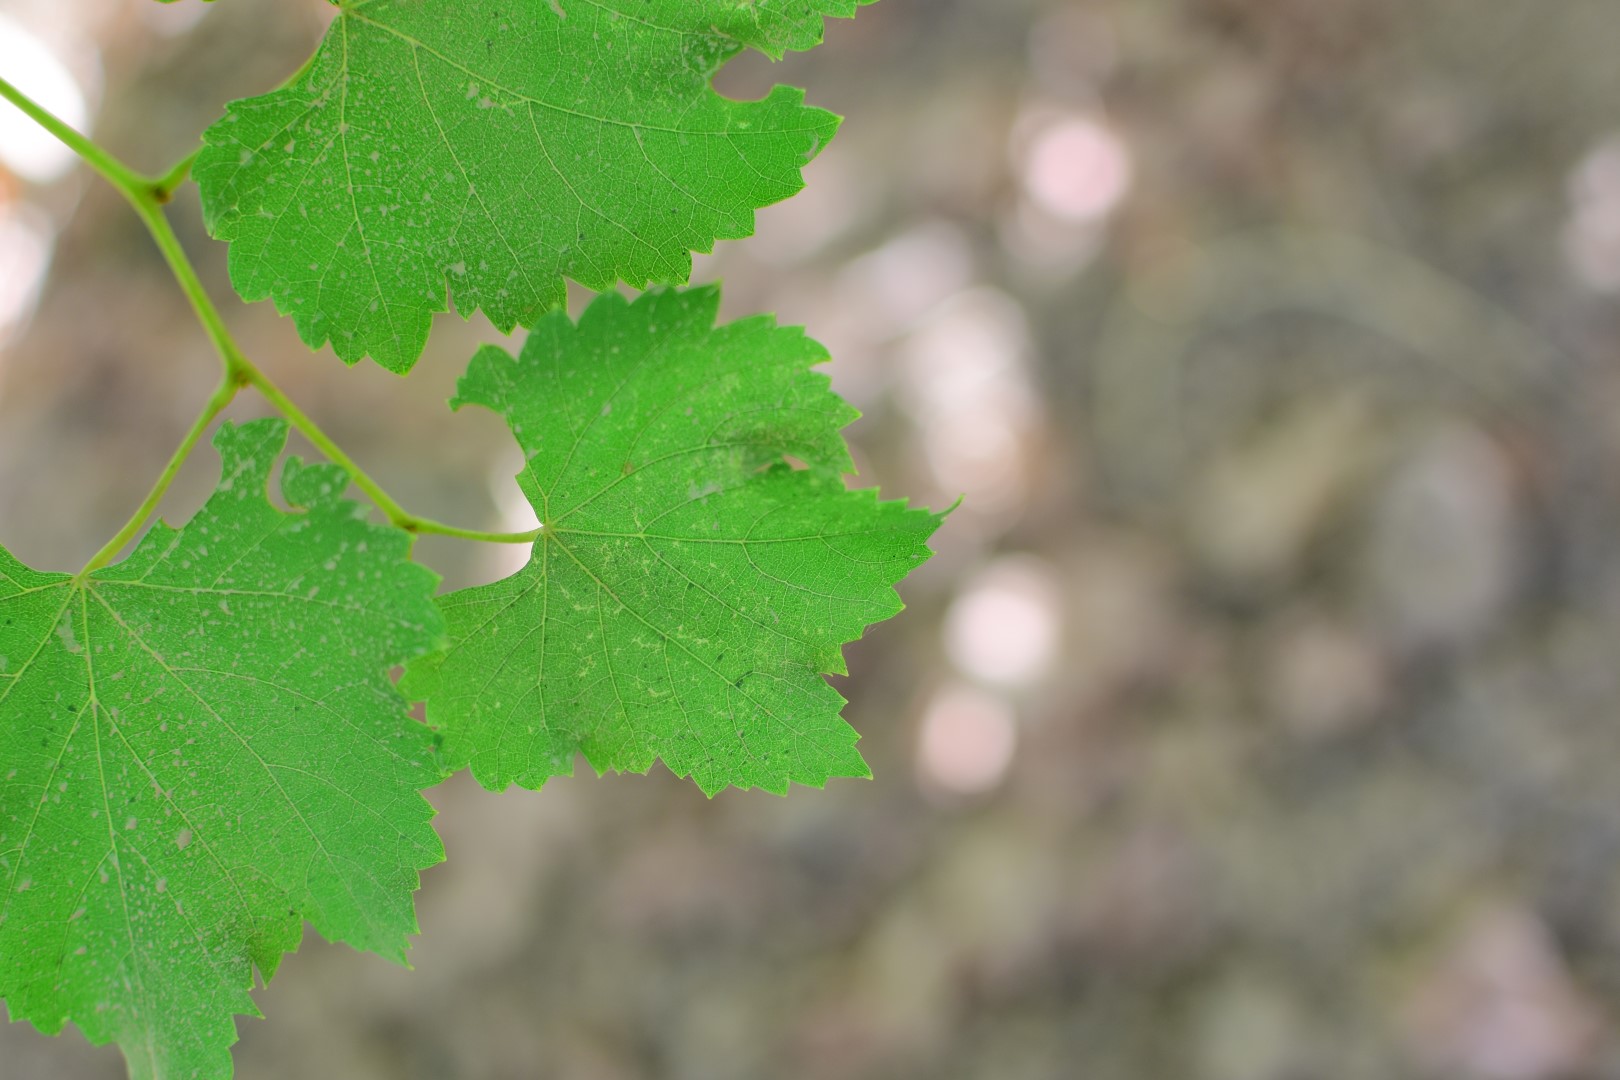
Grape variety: Frinsi